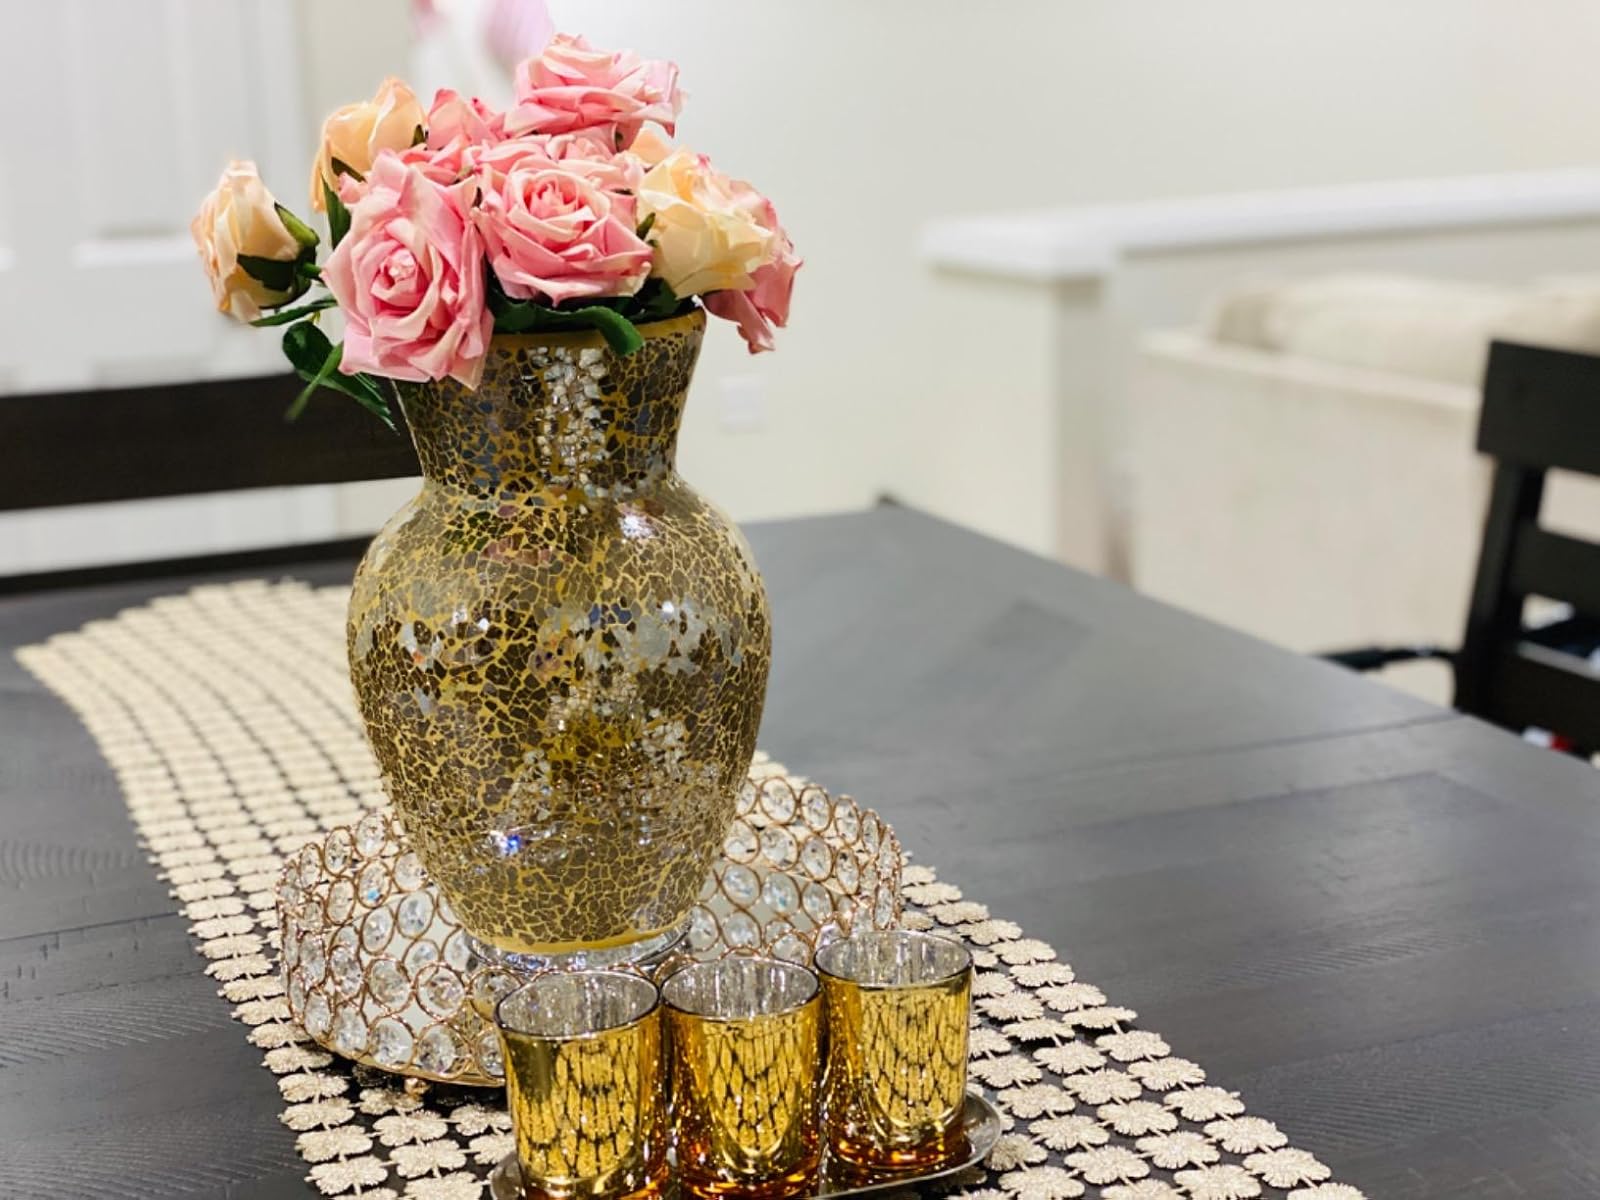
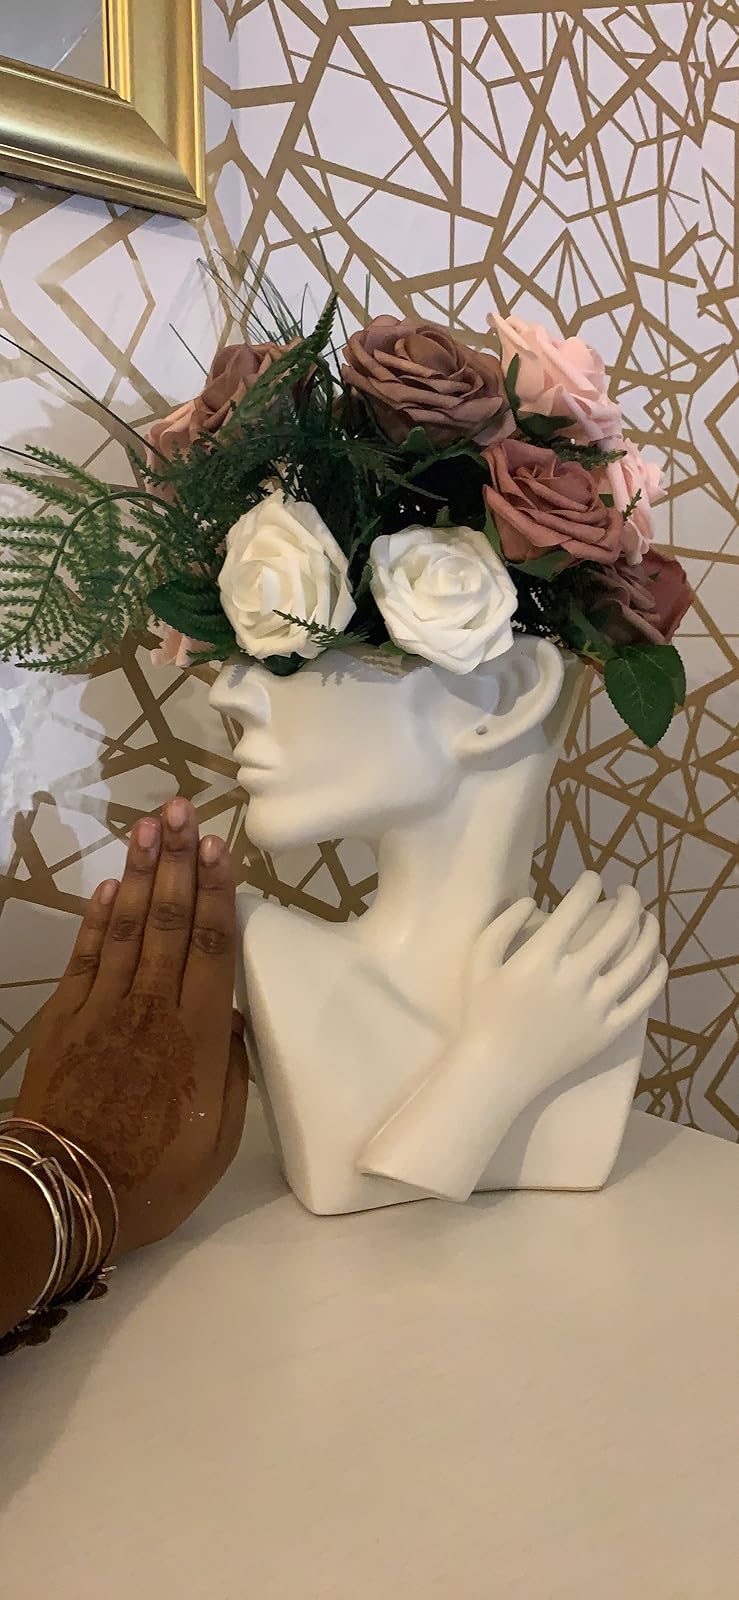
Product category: vase
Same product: no